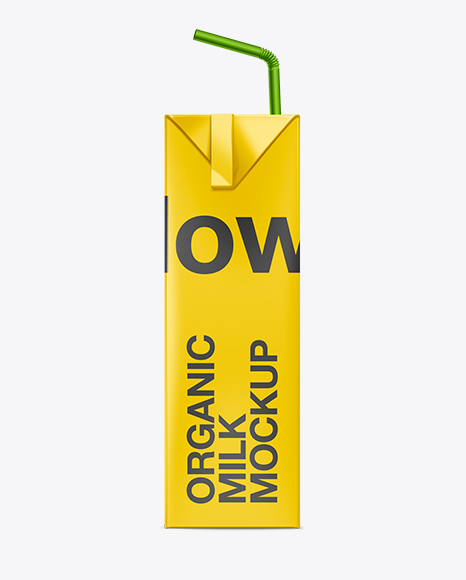
Label: cardboard